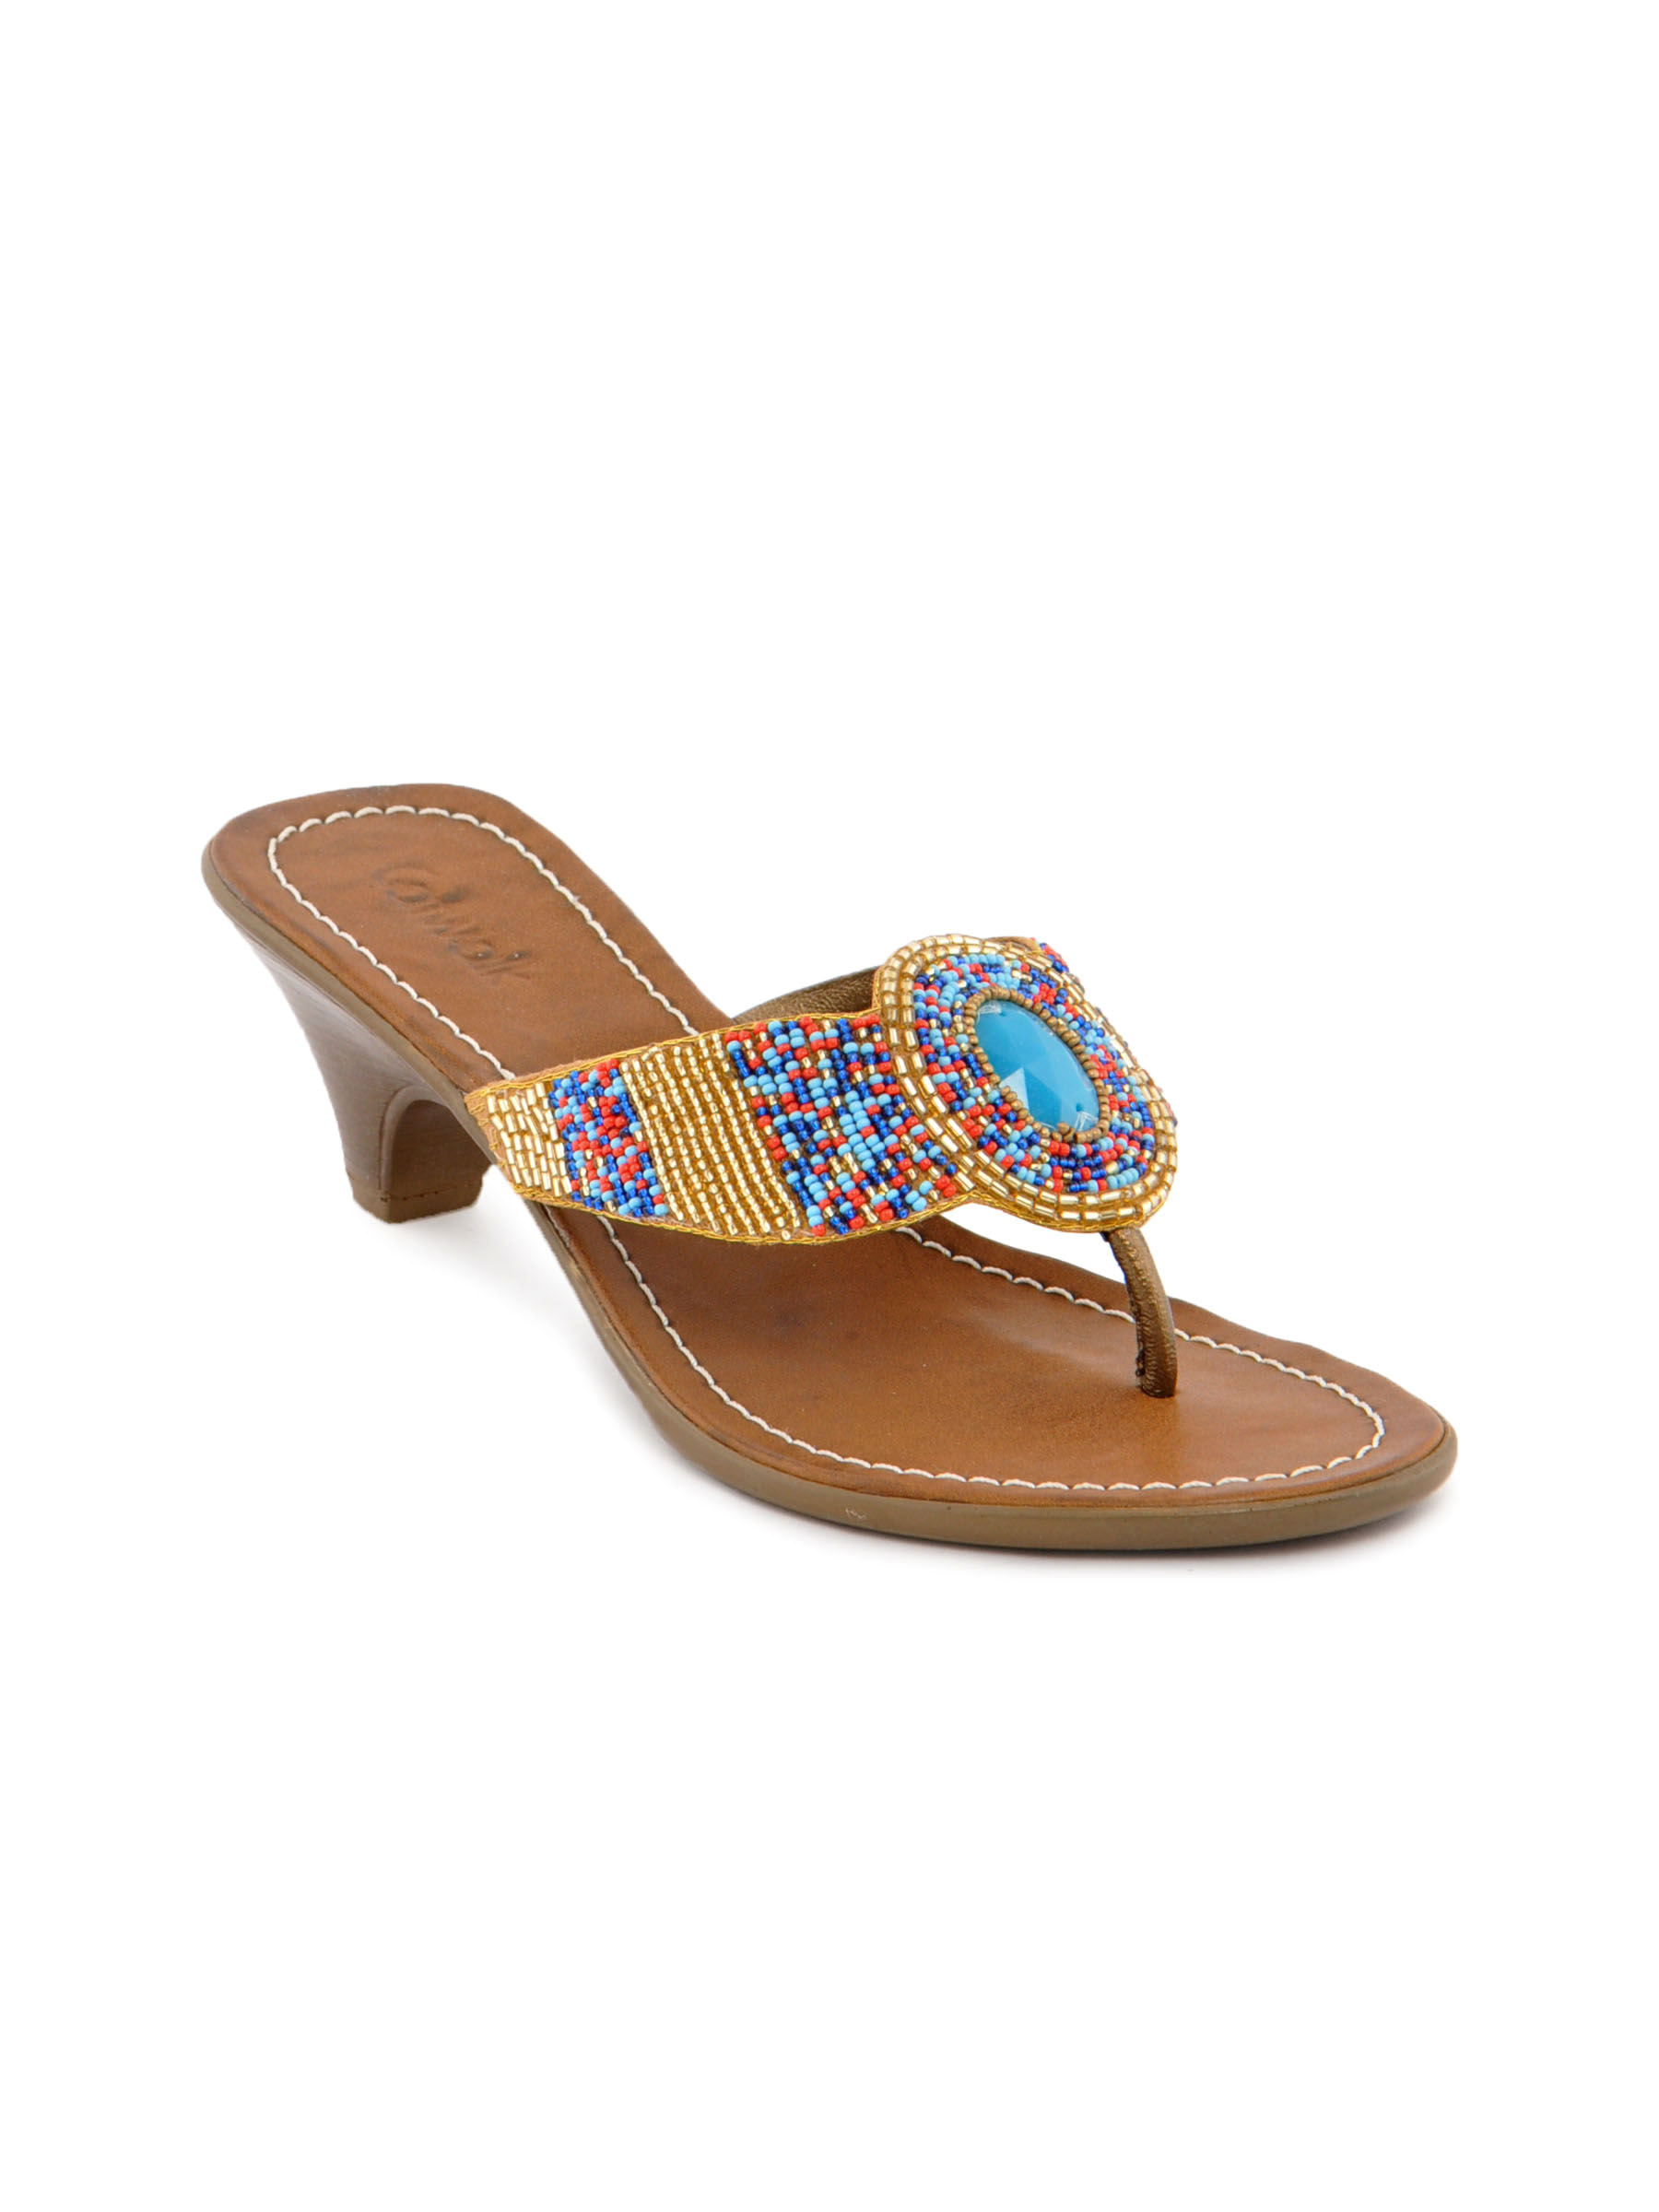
Catwalk Women Assorted Multi Heels
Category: Footwear / Shoes / Heels
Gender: Women
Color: Multi
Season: Winter 2015
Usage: Casual